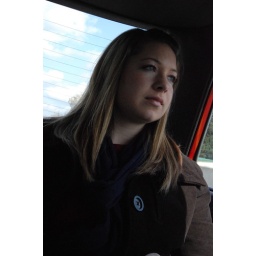
i feel like she should have a white wig, knickers, and a large book under one arm...